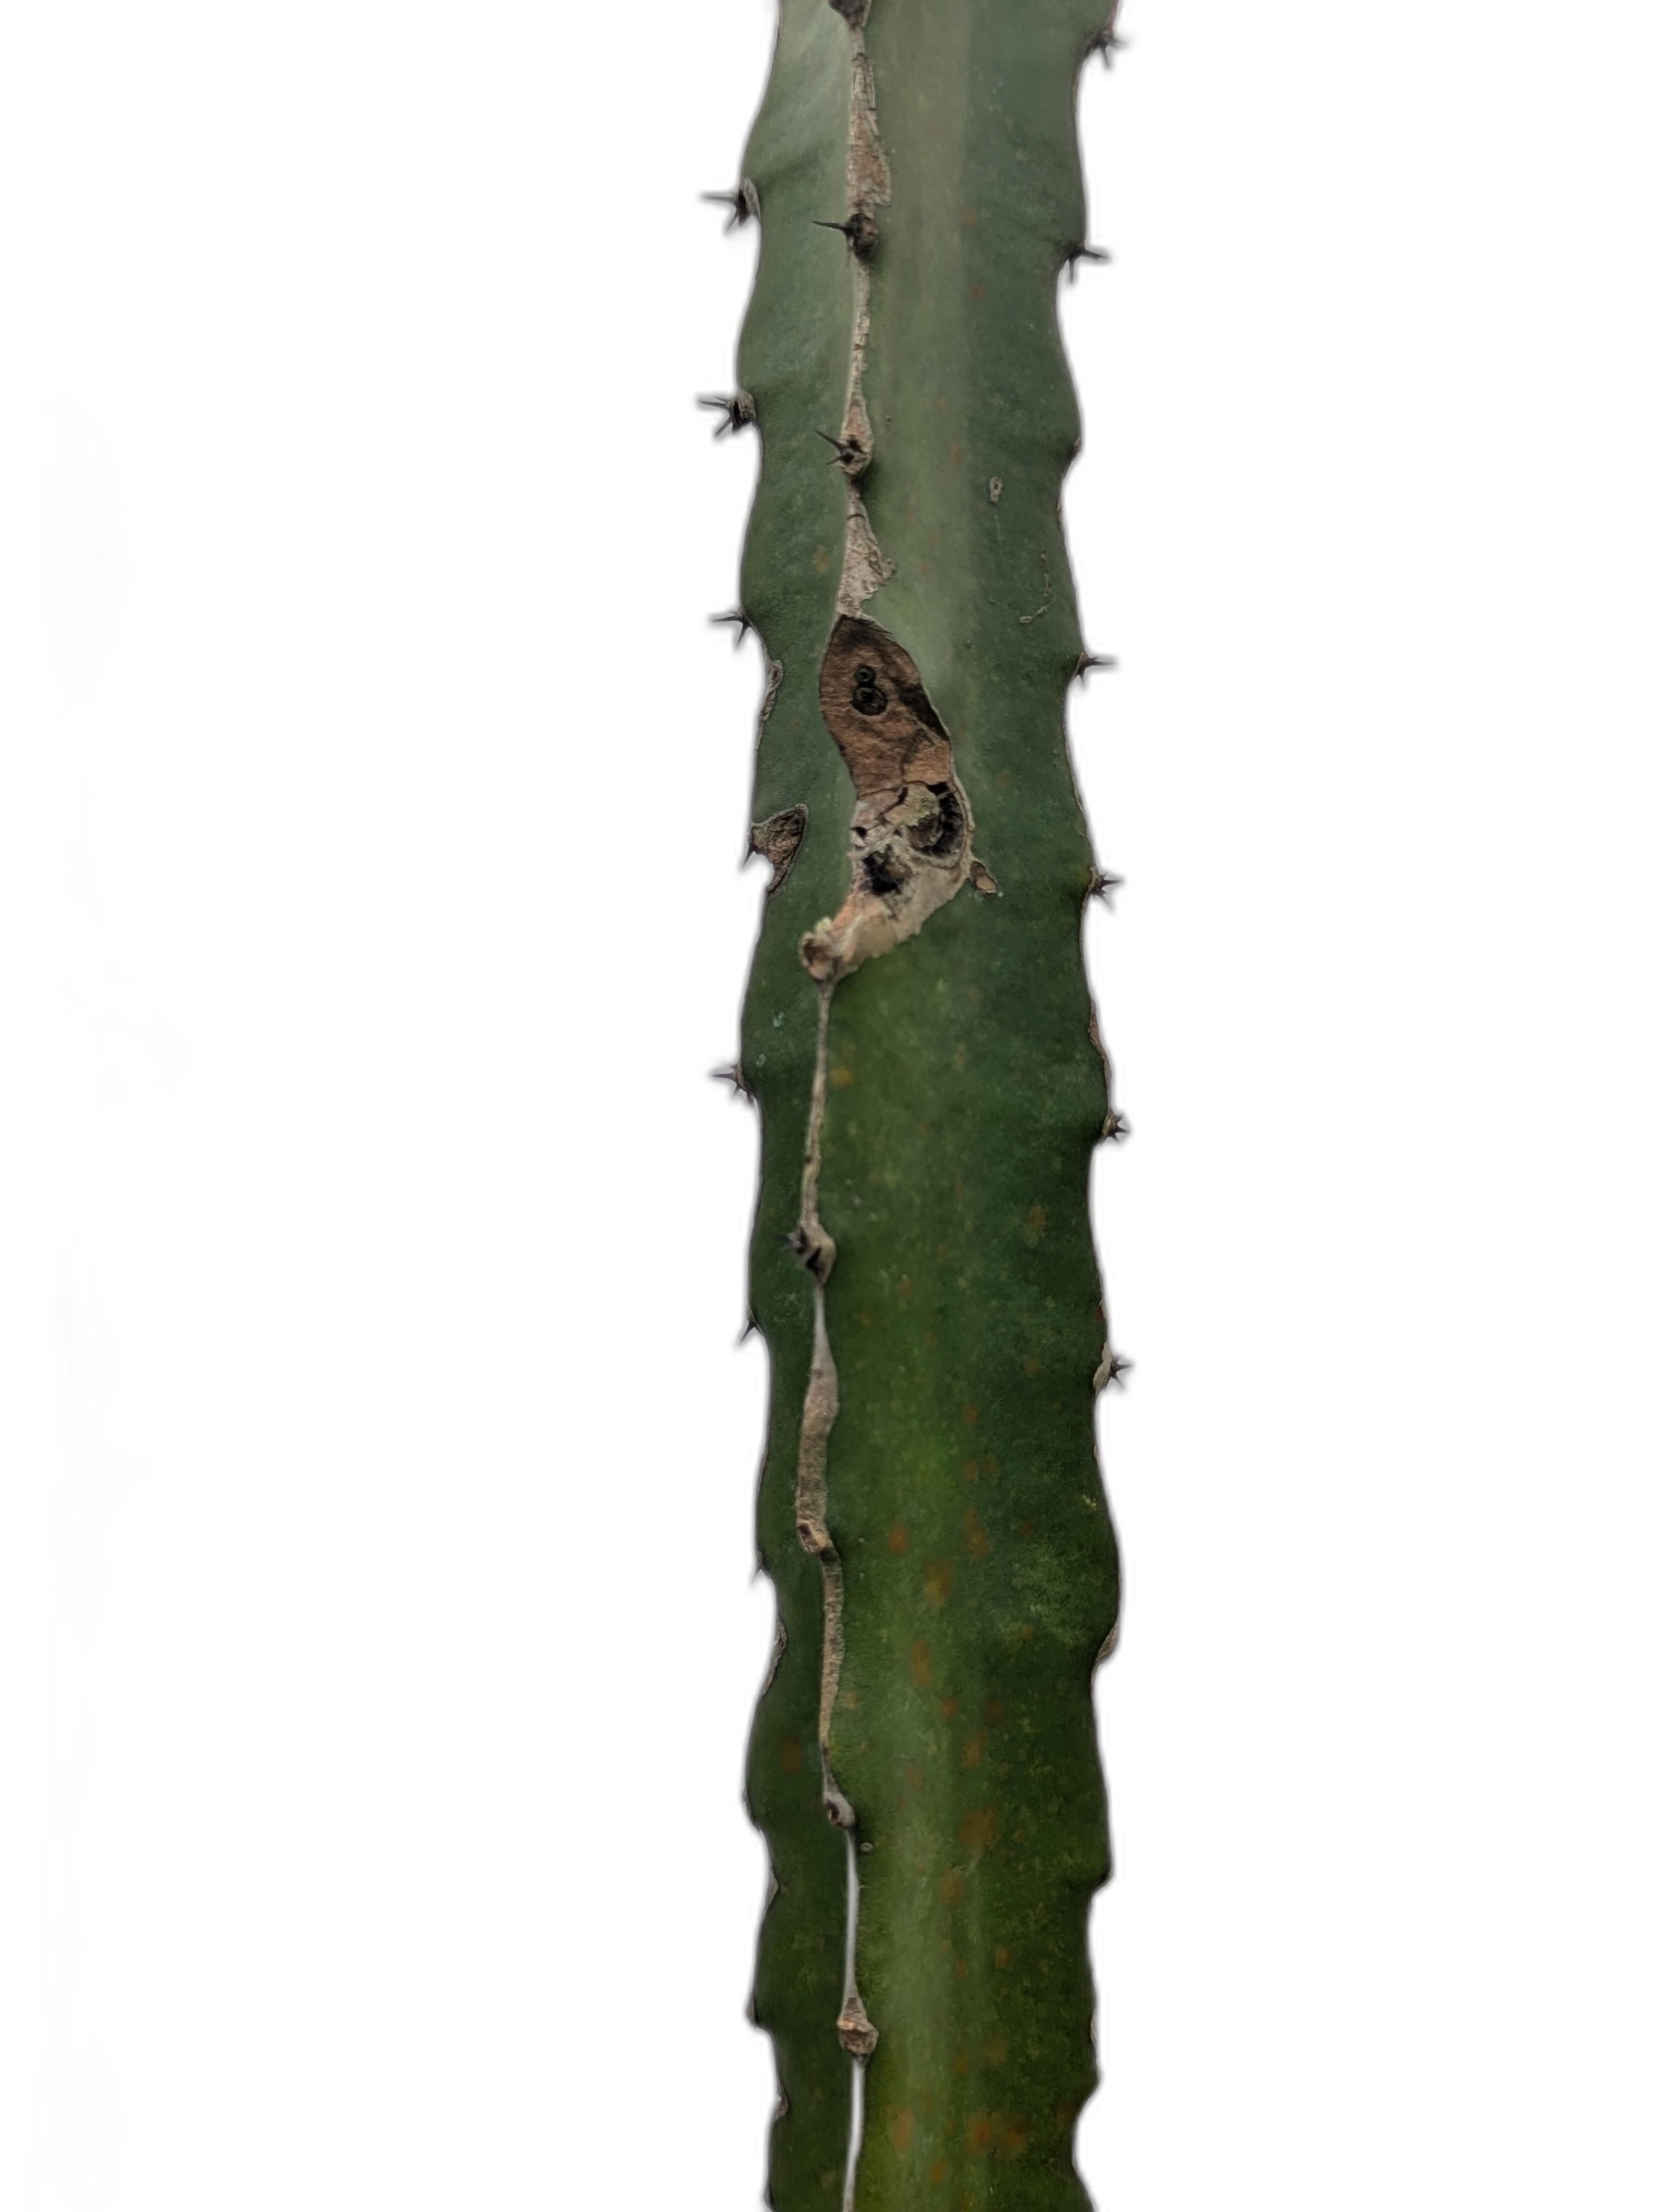
Label: Bad leaf